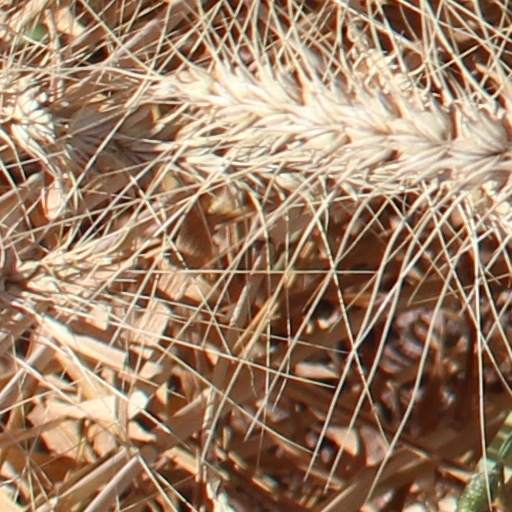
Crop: wheat